Peggy Cochrane

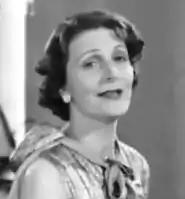

Margaret Tennant Cochrane (12 January 1902 – 9 August 1988) was an English musician, singer and composer. She played both violin and piano, and broadcast and performed successfully from the 1920s to the 1950s.